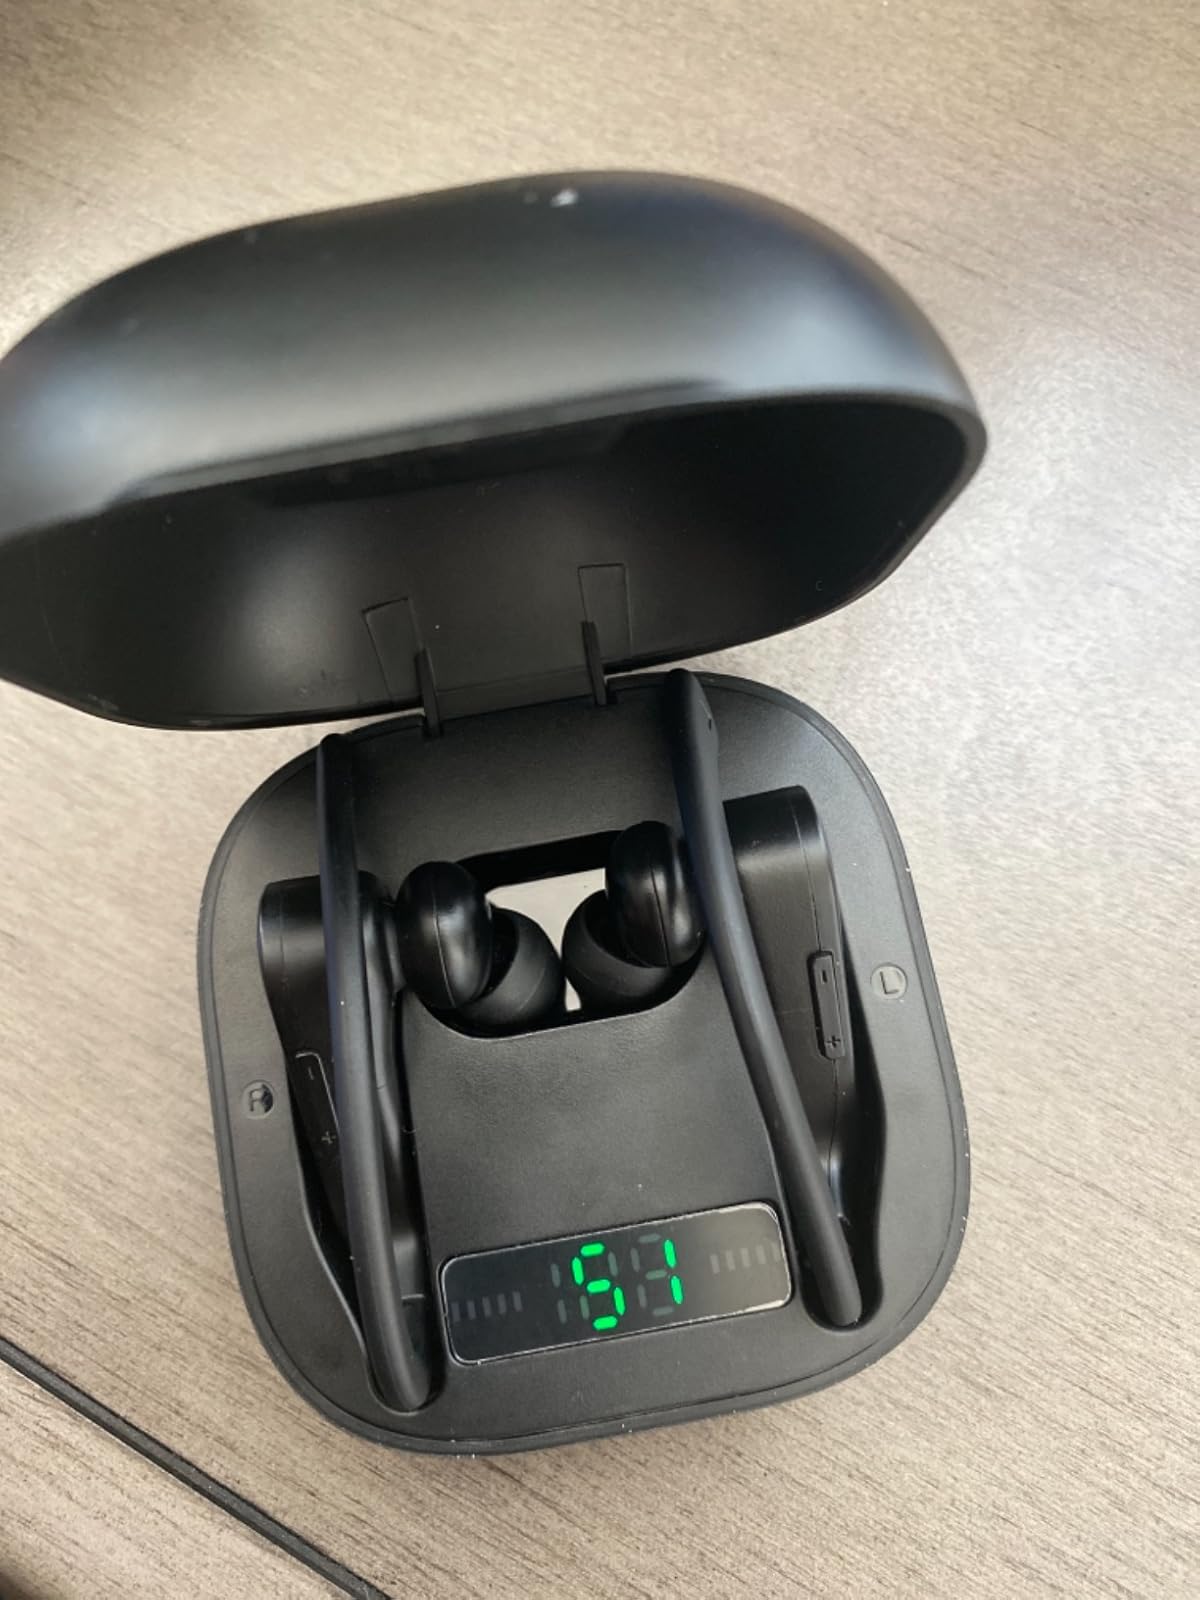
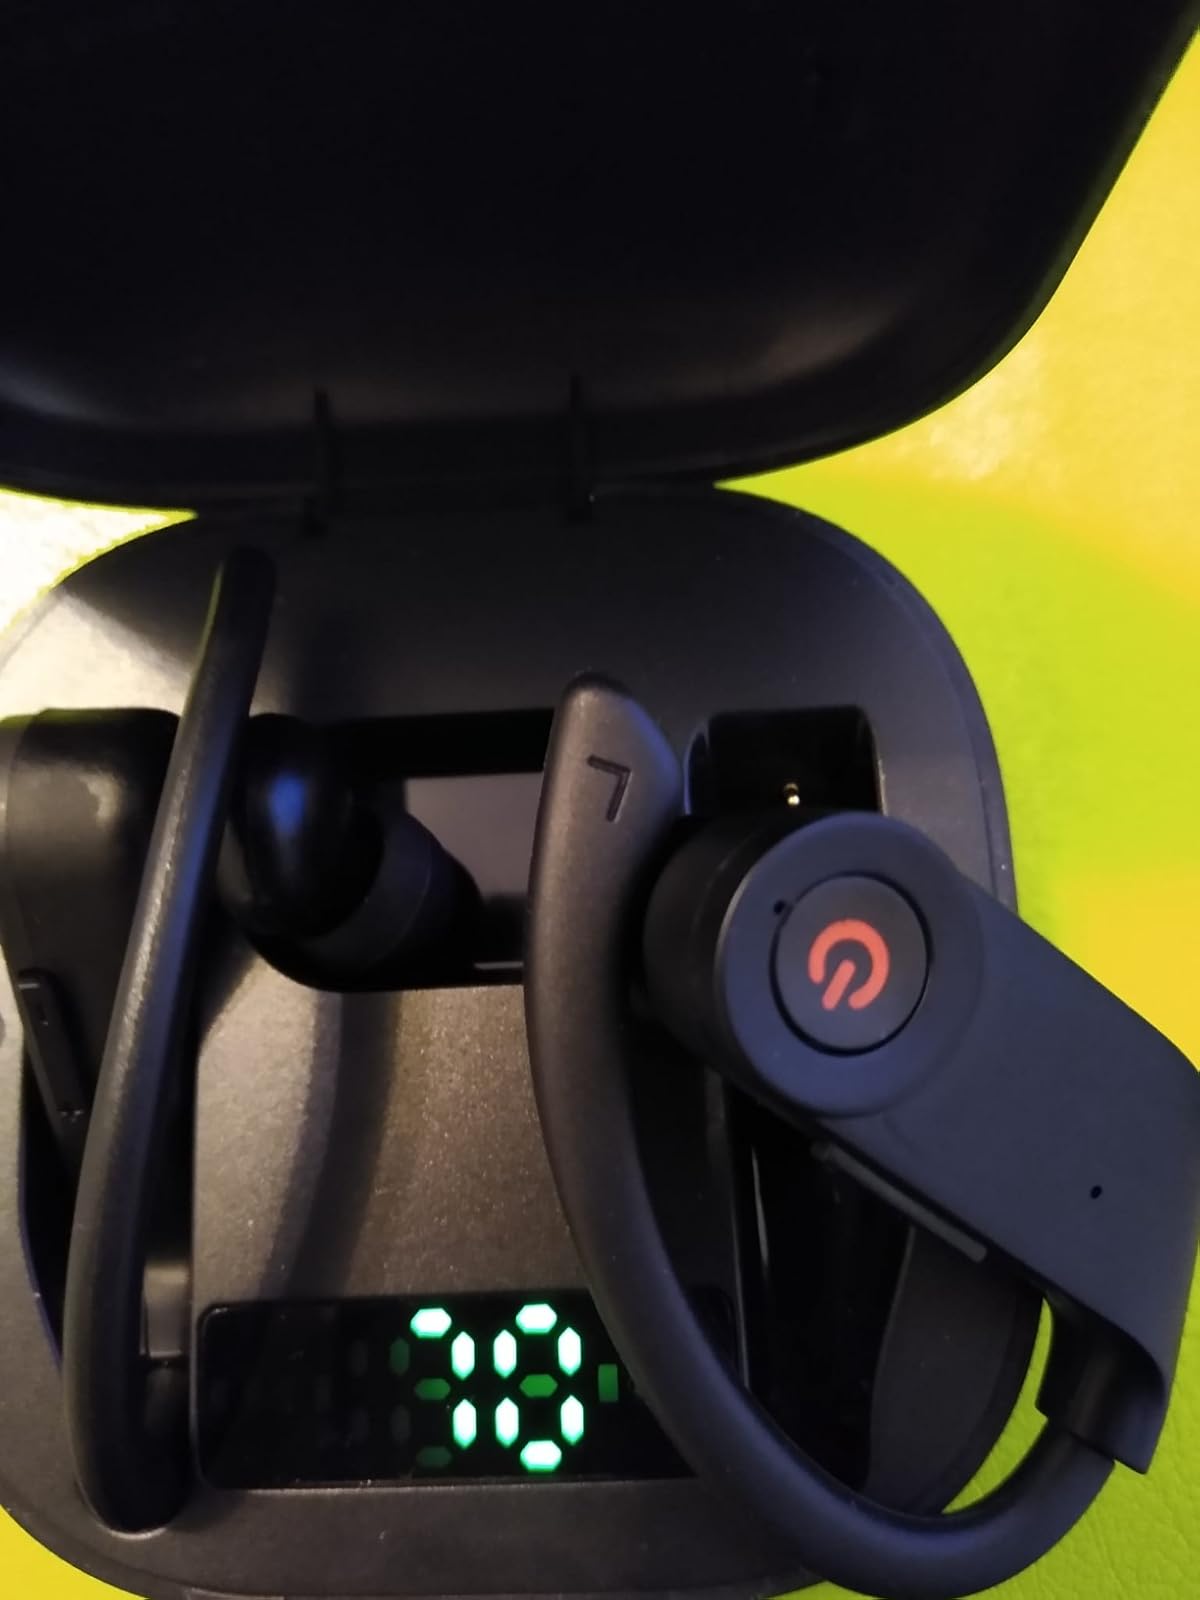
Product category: earbuds
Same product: no